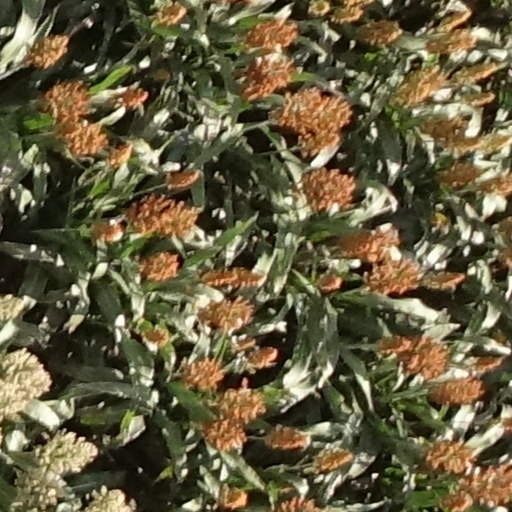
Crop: sorghum